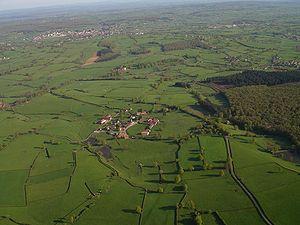
Photographie du bourg vu du ciel
Marcilly-la-Gueurce est une commune française située dans le département de Saône-et-Loire en région Bourgogne-Franche-Comté.